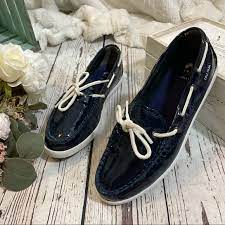
Label: Boat